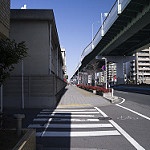
Label: street